Nizar ibn Ma'add

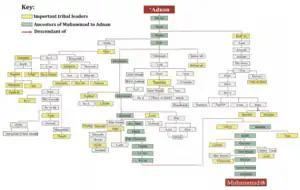
Family tree from Adnan to Muhammad

Nizar ibn Ma'add ibn Adnan was the common ancestor of most of the northern Arab tribes (the Adnanites), according to the Arab genealogical tradition. As a result, the term 'Nizar', or Nizariyya, has been used as a loosely defined name for a group of tribes, most commonly the Rabi'a and Mudar tribes, but occasionally extended to include others.